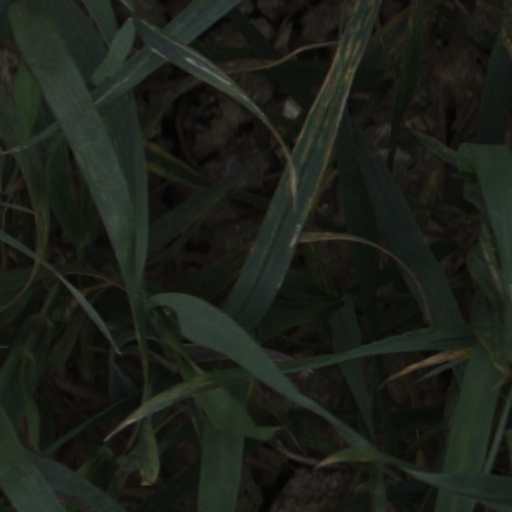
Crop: wheat